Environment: real
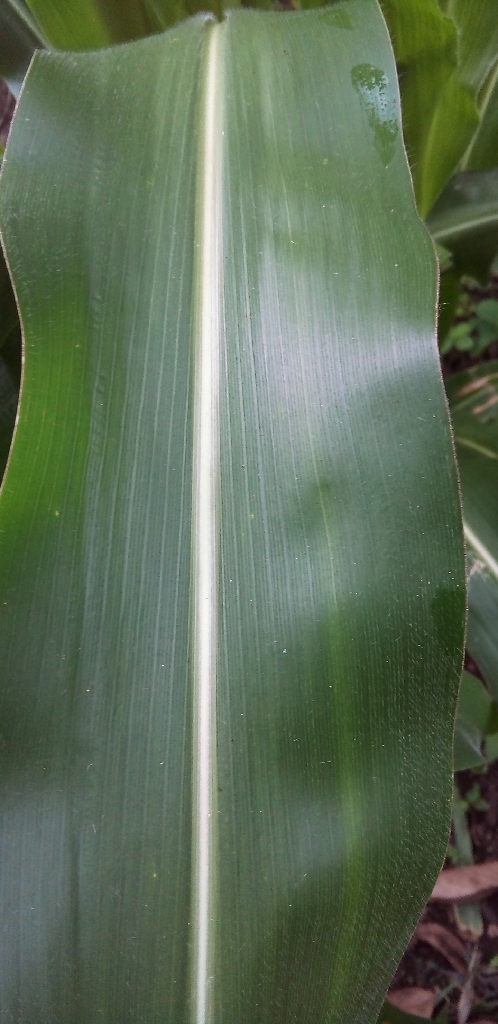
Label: healthy